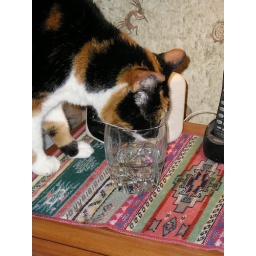
Kleine drinking out of a glass on the night stand in my old bedroom